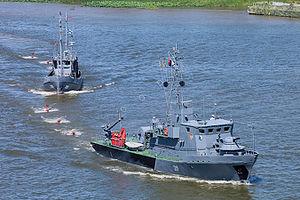
La Classe Lida est une classe de chasseur de mines de Russie.